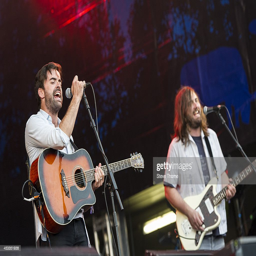
singer and person perform on stage at festival .